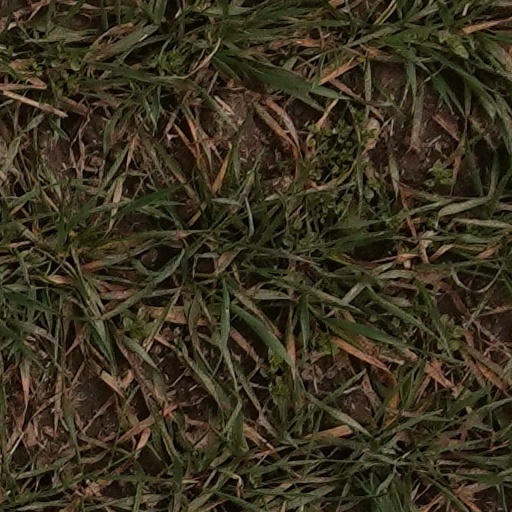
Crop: wheat